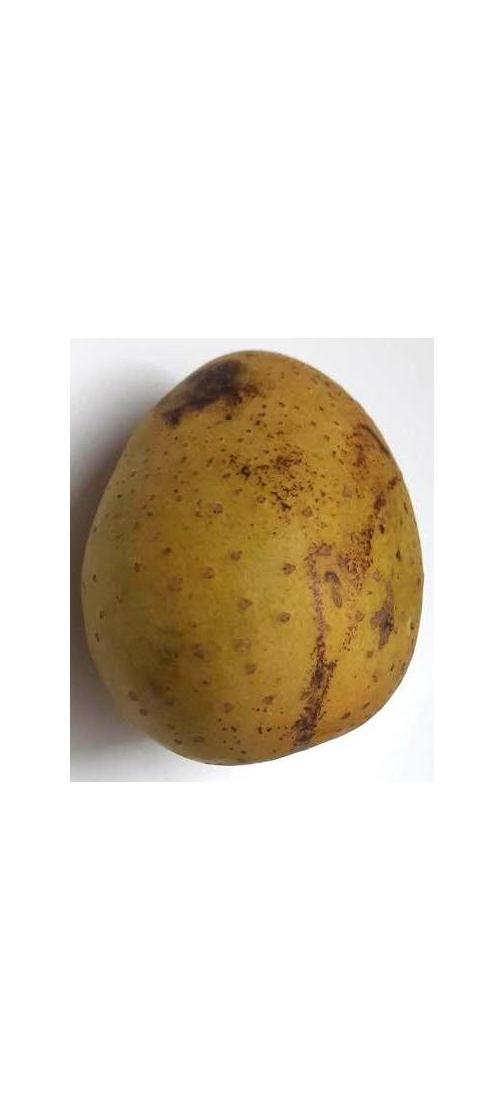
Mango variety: Gourmoti